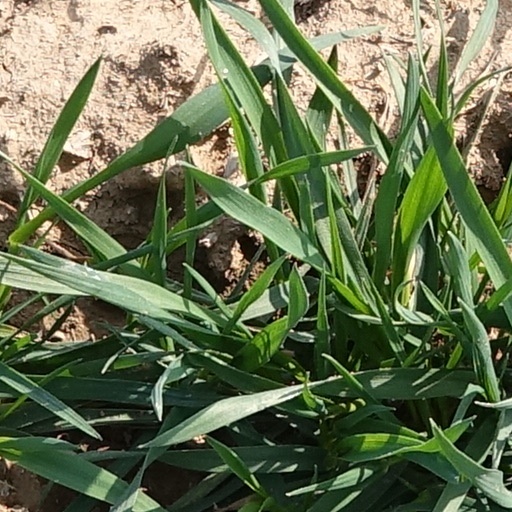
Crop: wheat